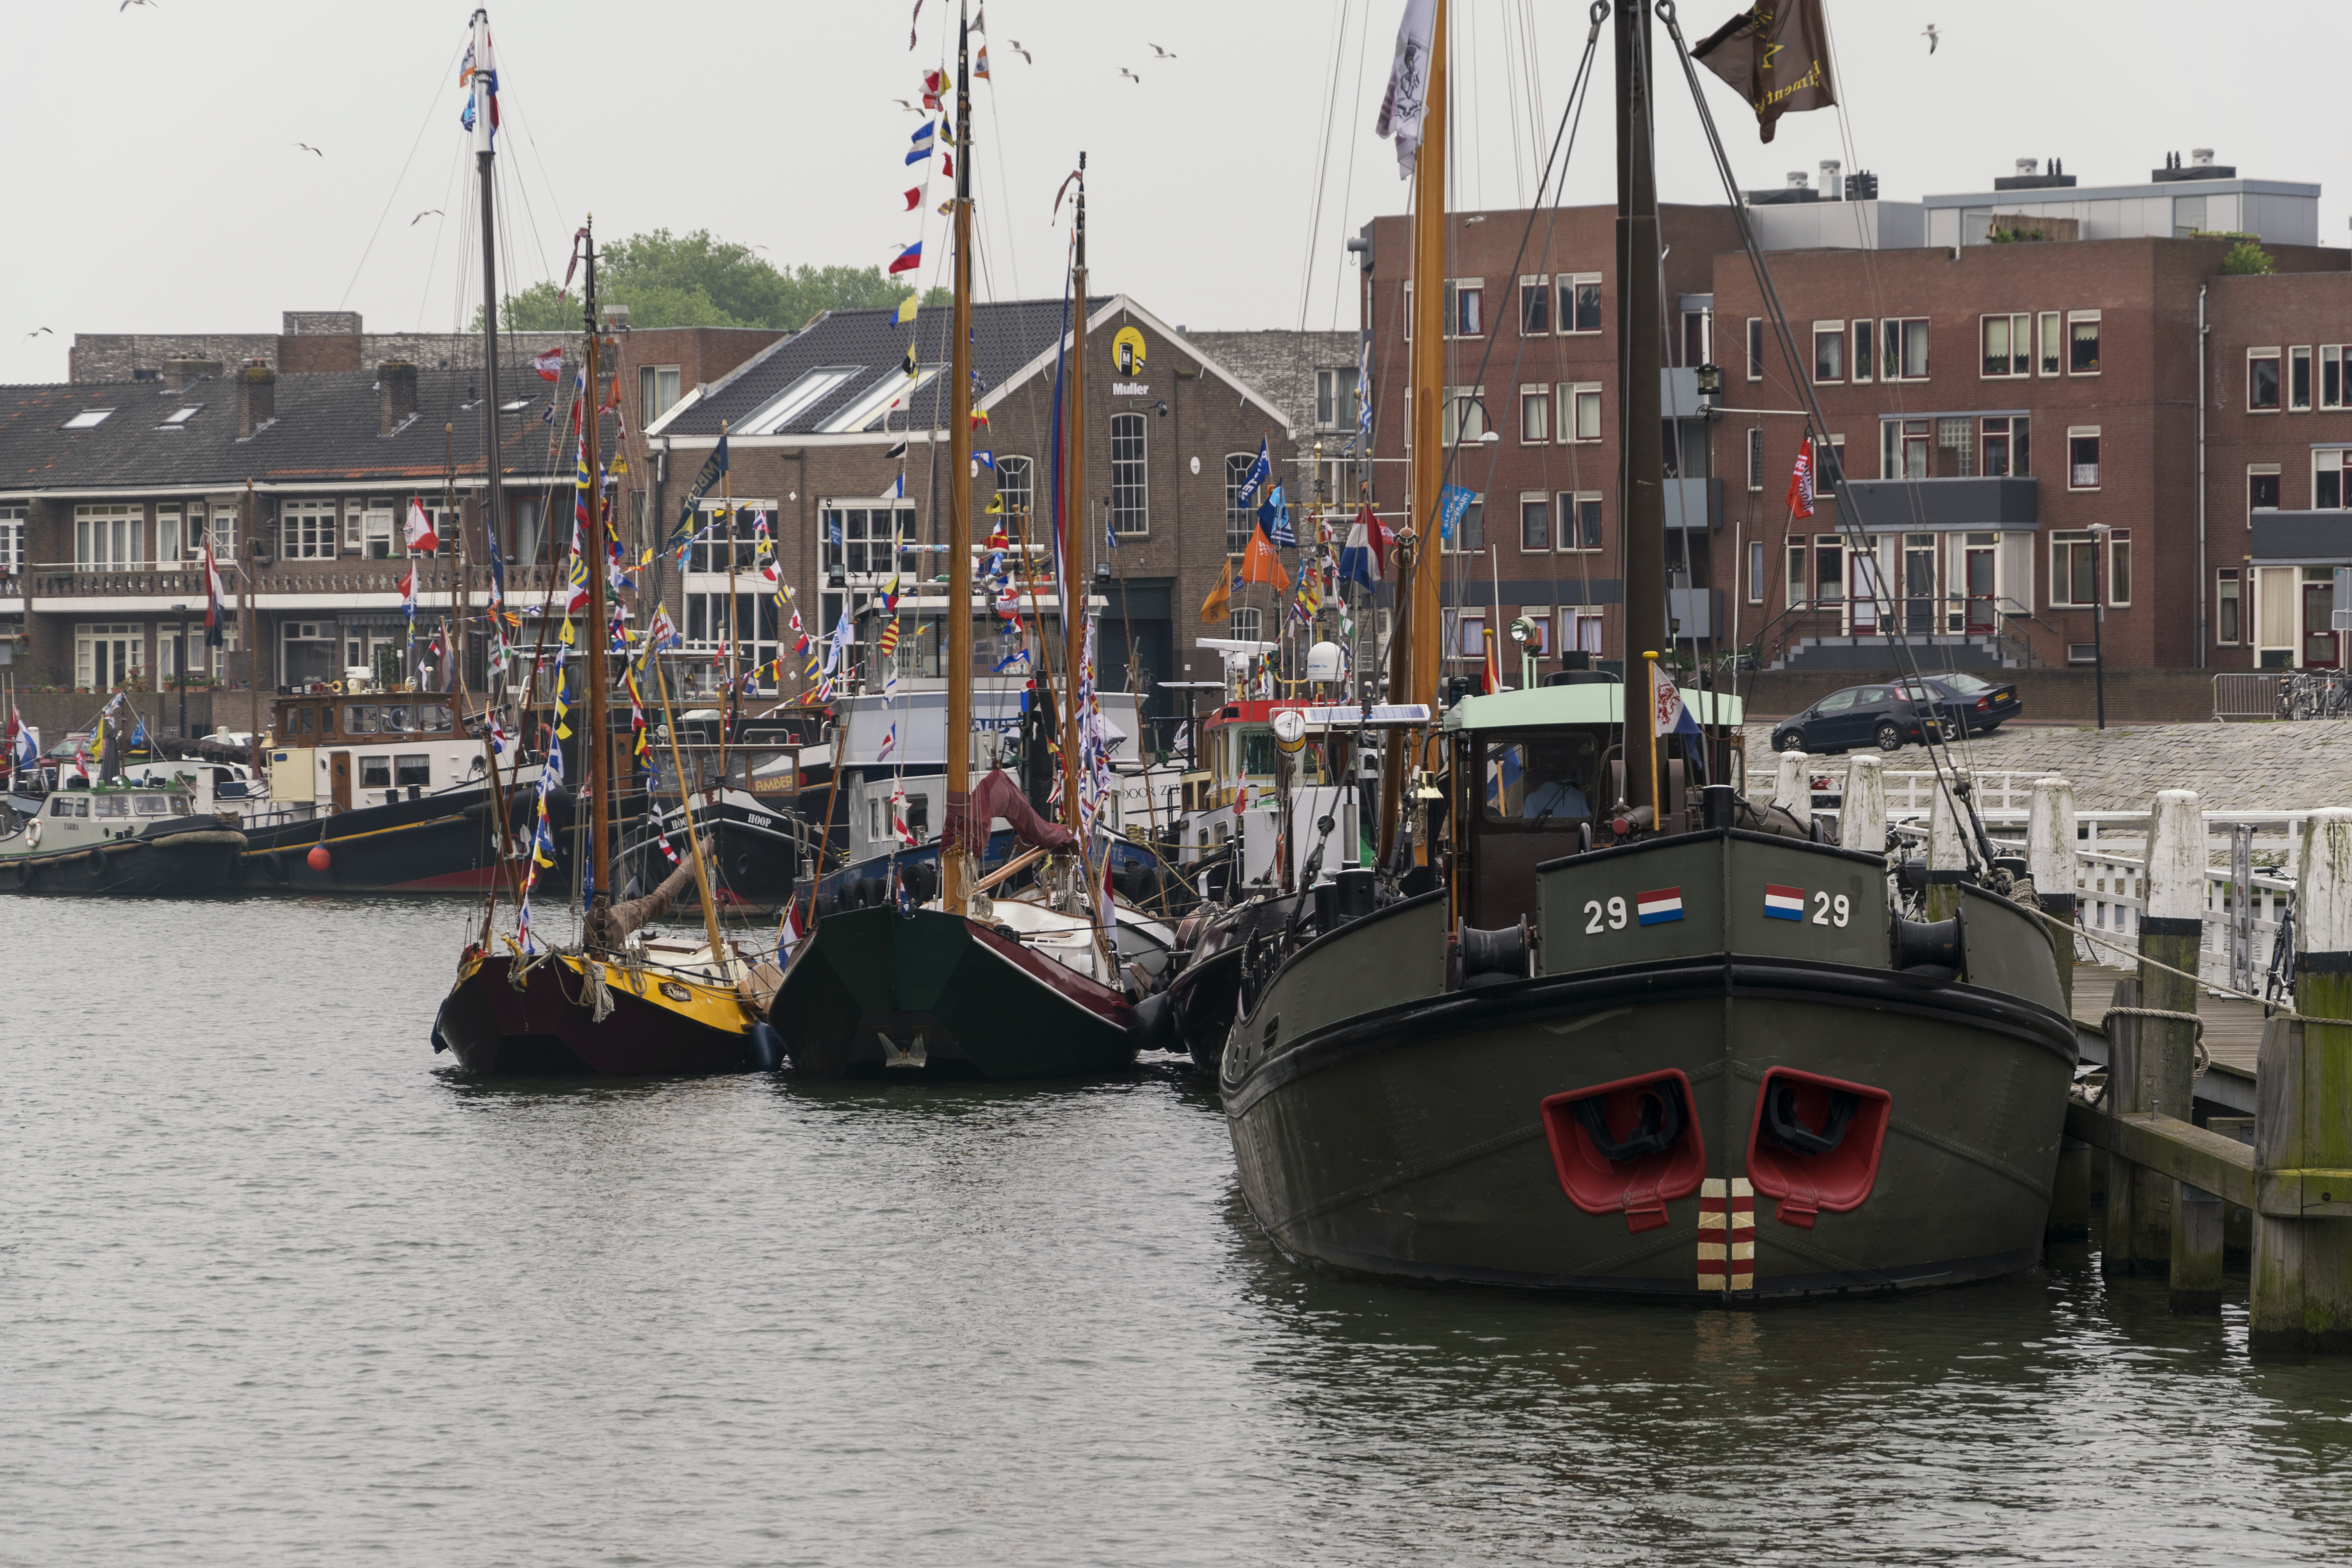
outdoor, boat, canal, ship, vehicle, harbor, port, nikon, waterway, nederland, netherlands, infrastructure, outdoorphotography, channel, event, e, tugboat, watercraft, paulvandevelde, pdvandevelde, padagudaloma, dordrecht, nederlandinfotos, zondag, dordtinstoom, eventphotography, evenementenfotografie, 2952016, 29052016, fishing vessel